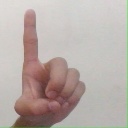
अक्षर: ड